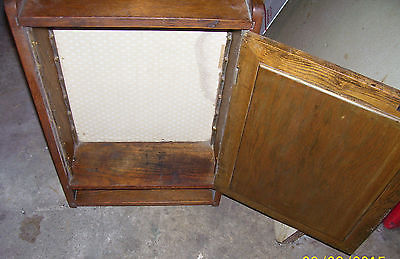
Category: cabinet